Charles Bethune

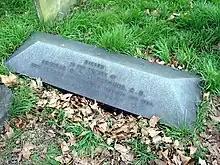
Funerary monument, Brompton Cemetery, London

In 1846 he joined the Council of the newly formed Hakluyt Society, for which he subsequently edited two volumes. (The first edited volume, written by Sir John Hawkins, was published in 1847, and the second edited volume, written by Antonio Galvano, was published in 1862.) In 1851, on the death in India of his elder brother John Elliot Drinkwater Bethune, he became 24th Laird of Balfour.